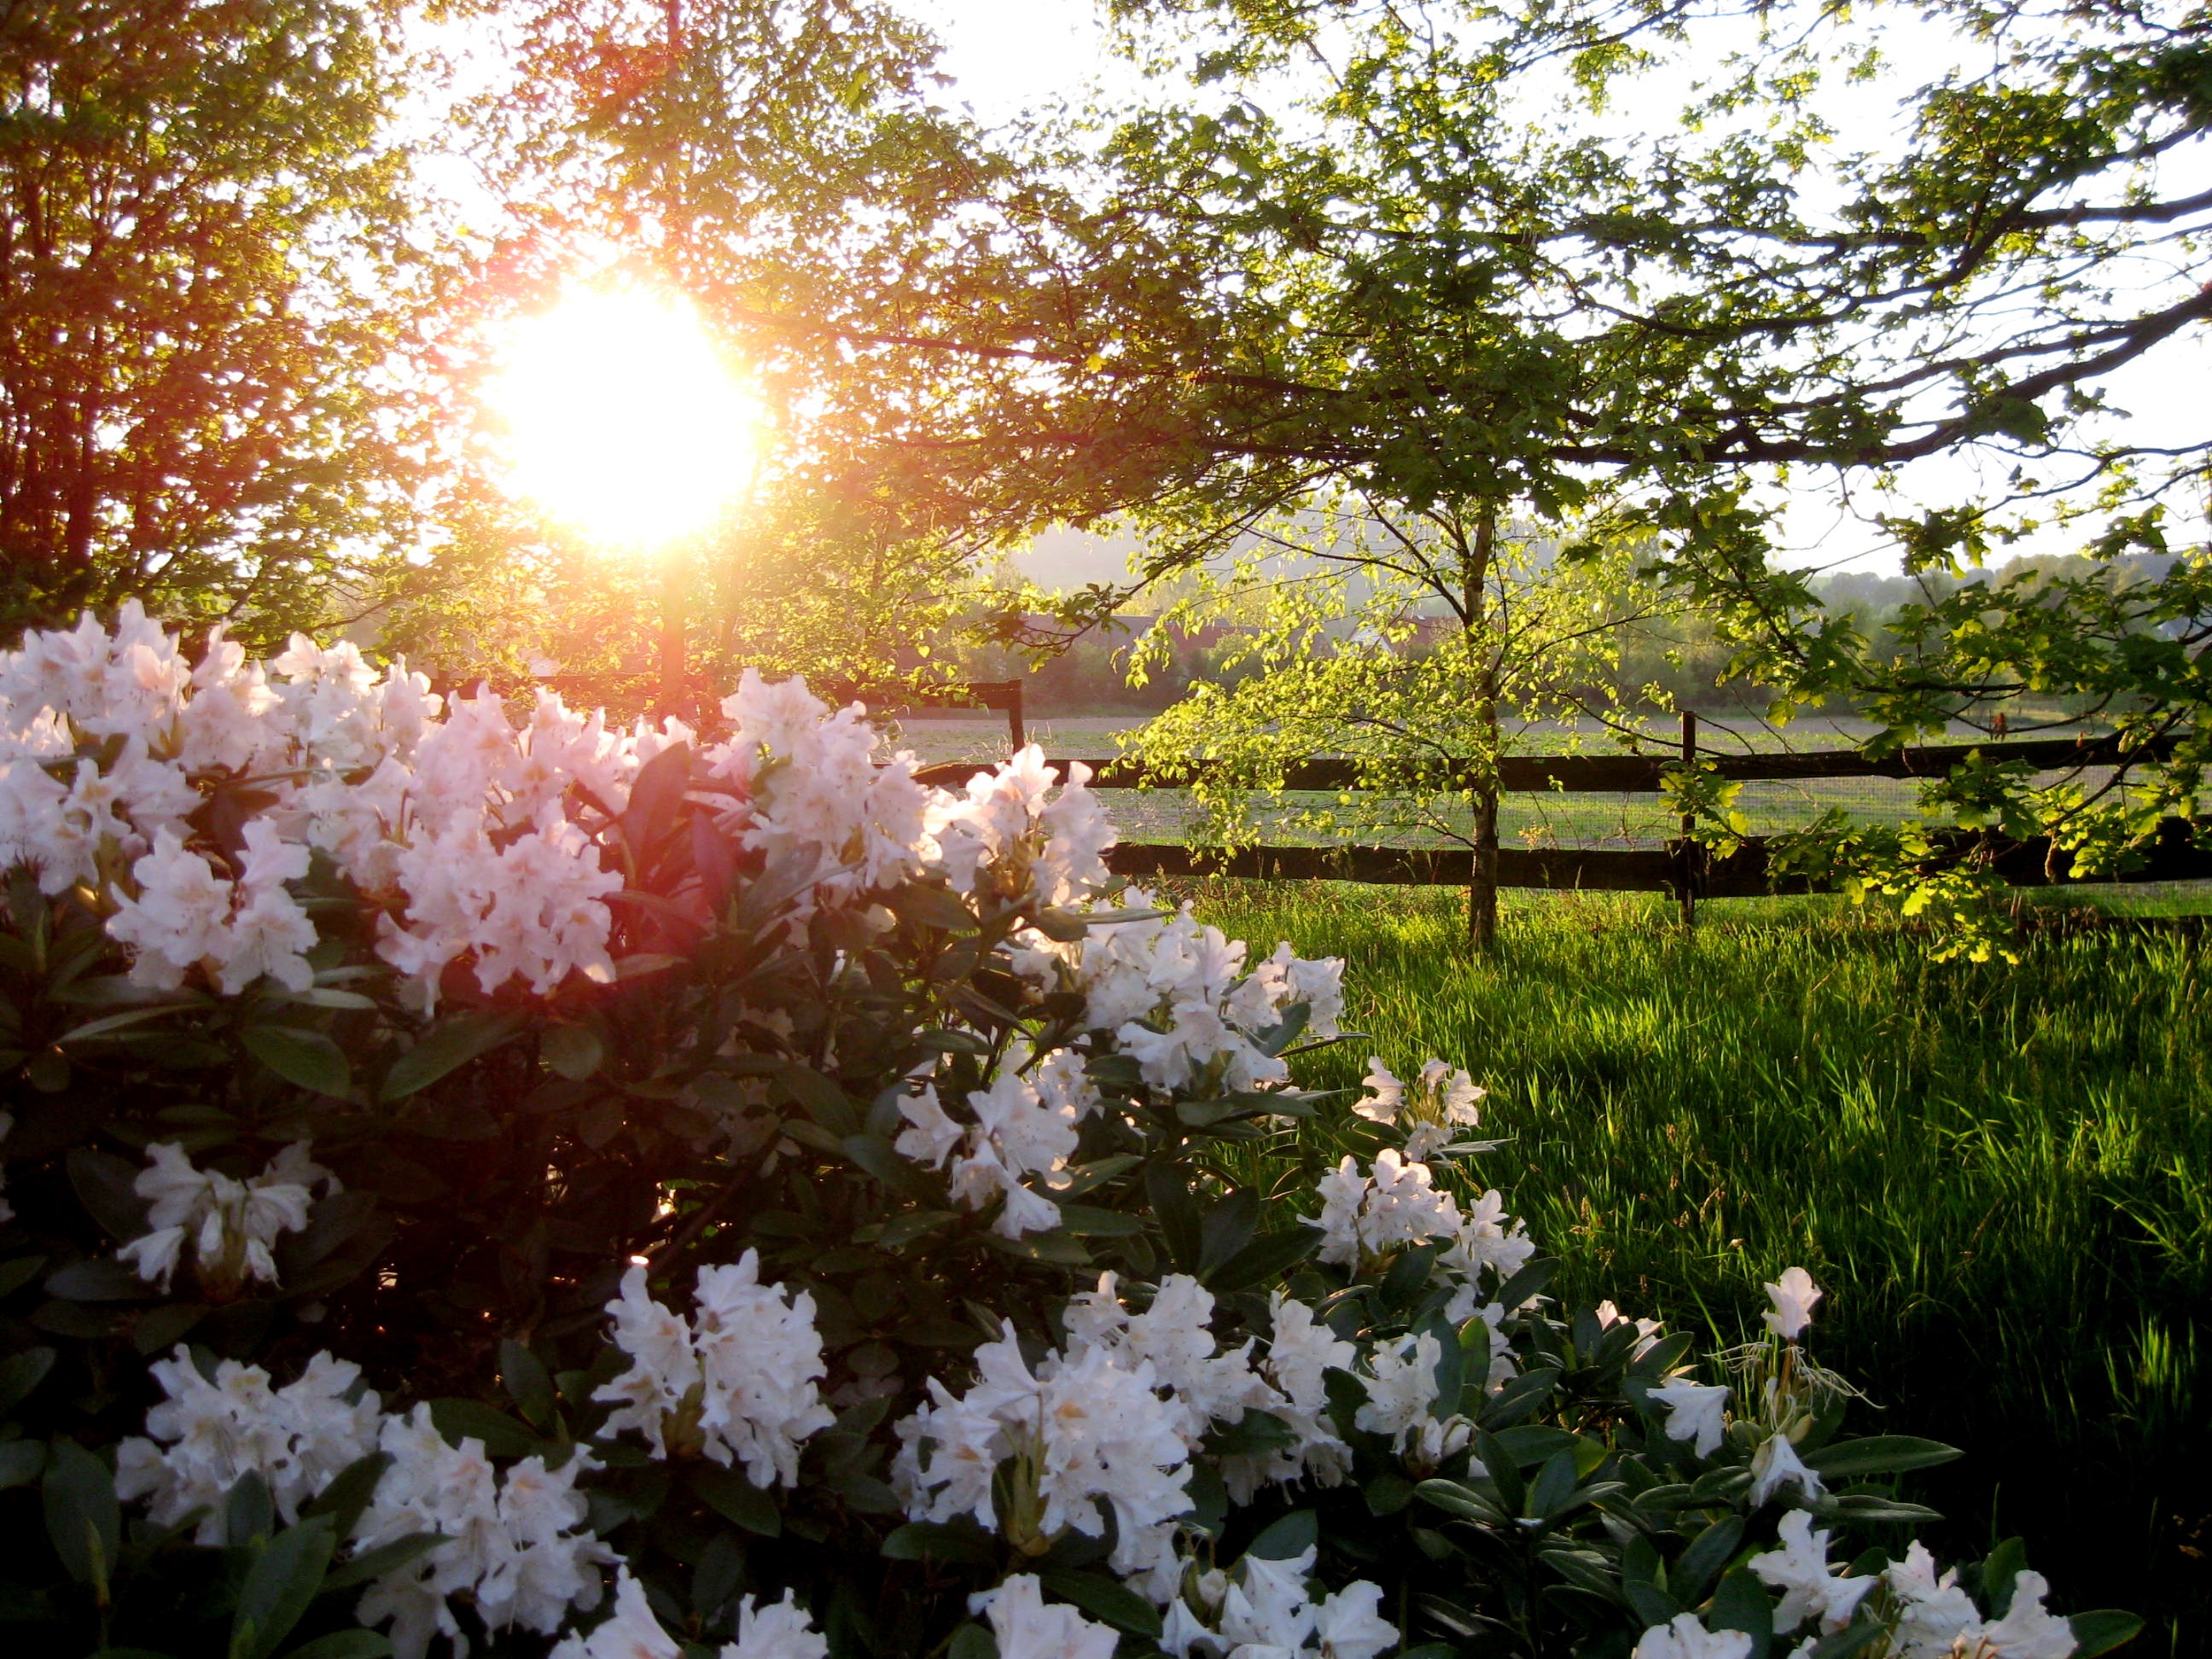
tree, nature, branch, blossom, plant, sun, sunlight, leaf, flower, autumn, botany, garden, flora, season, flowers, shrub, flower garden, flowering plant, woody plant, land plant